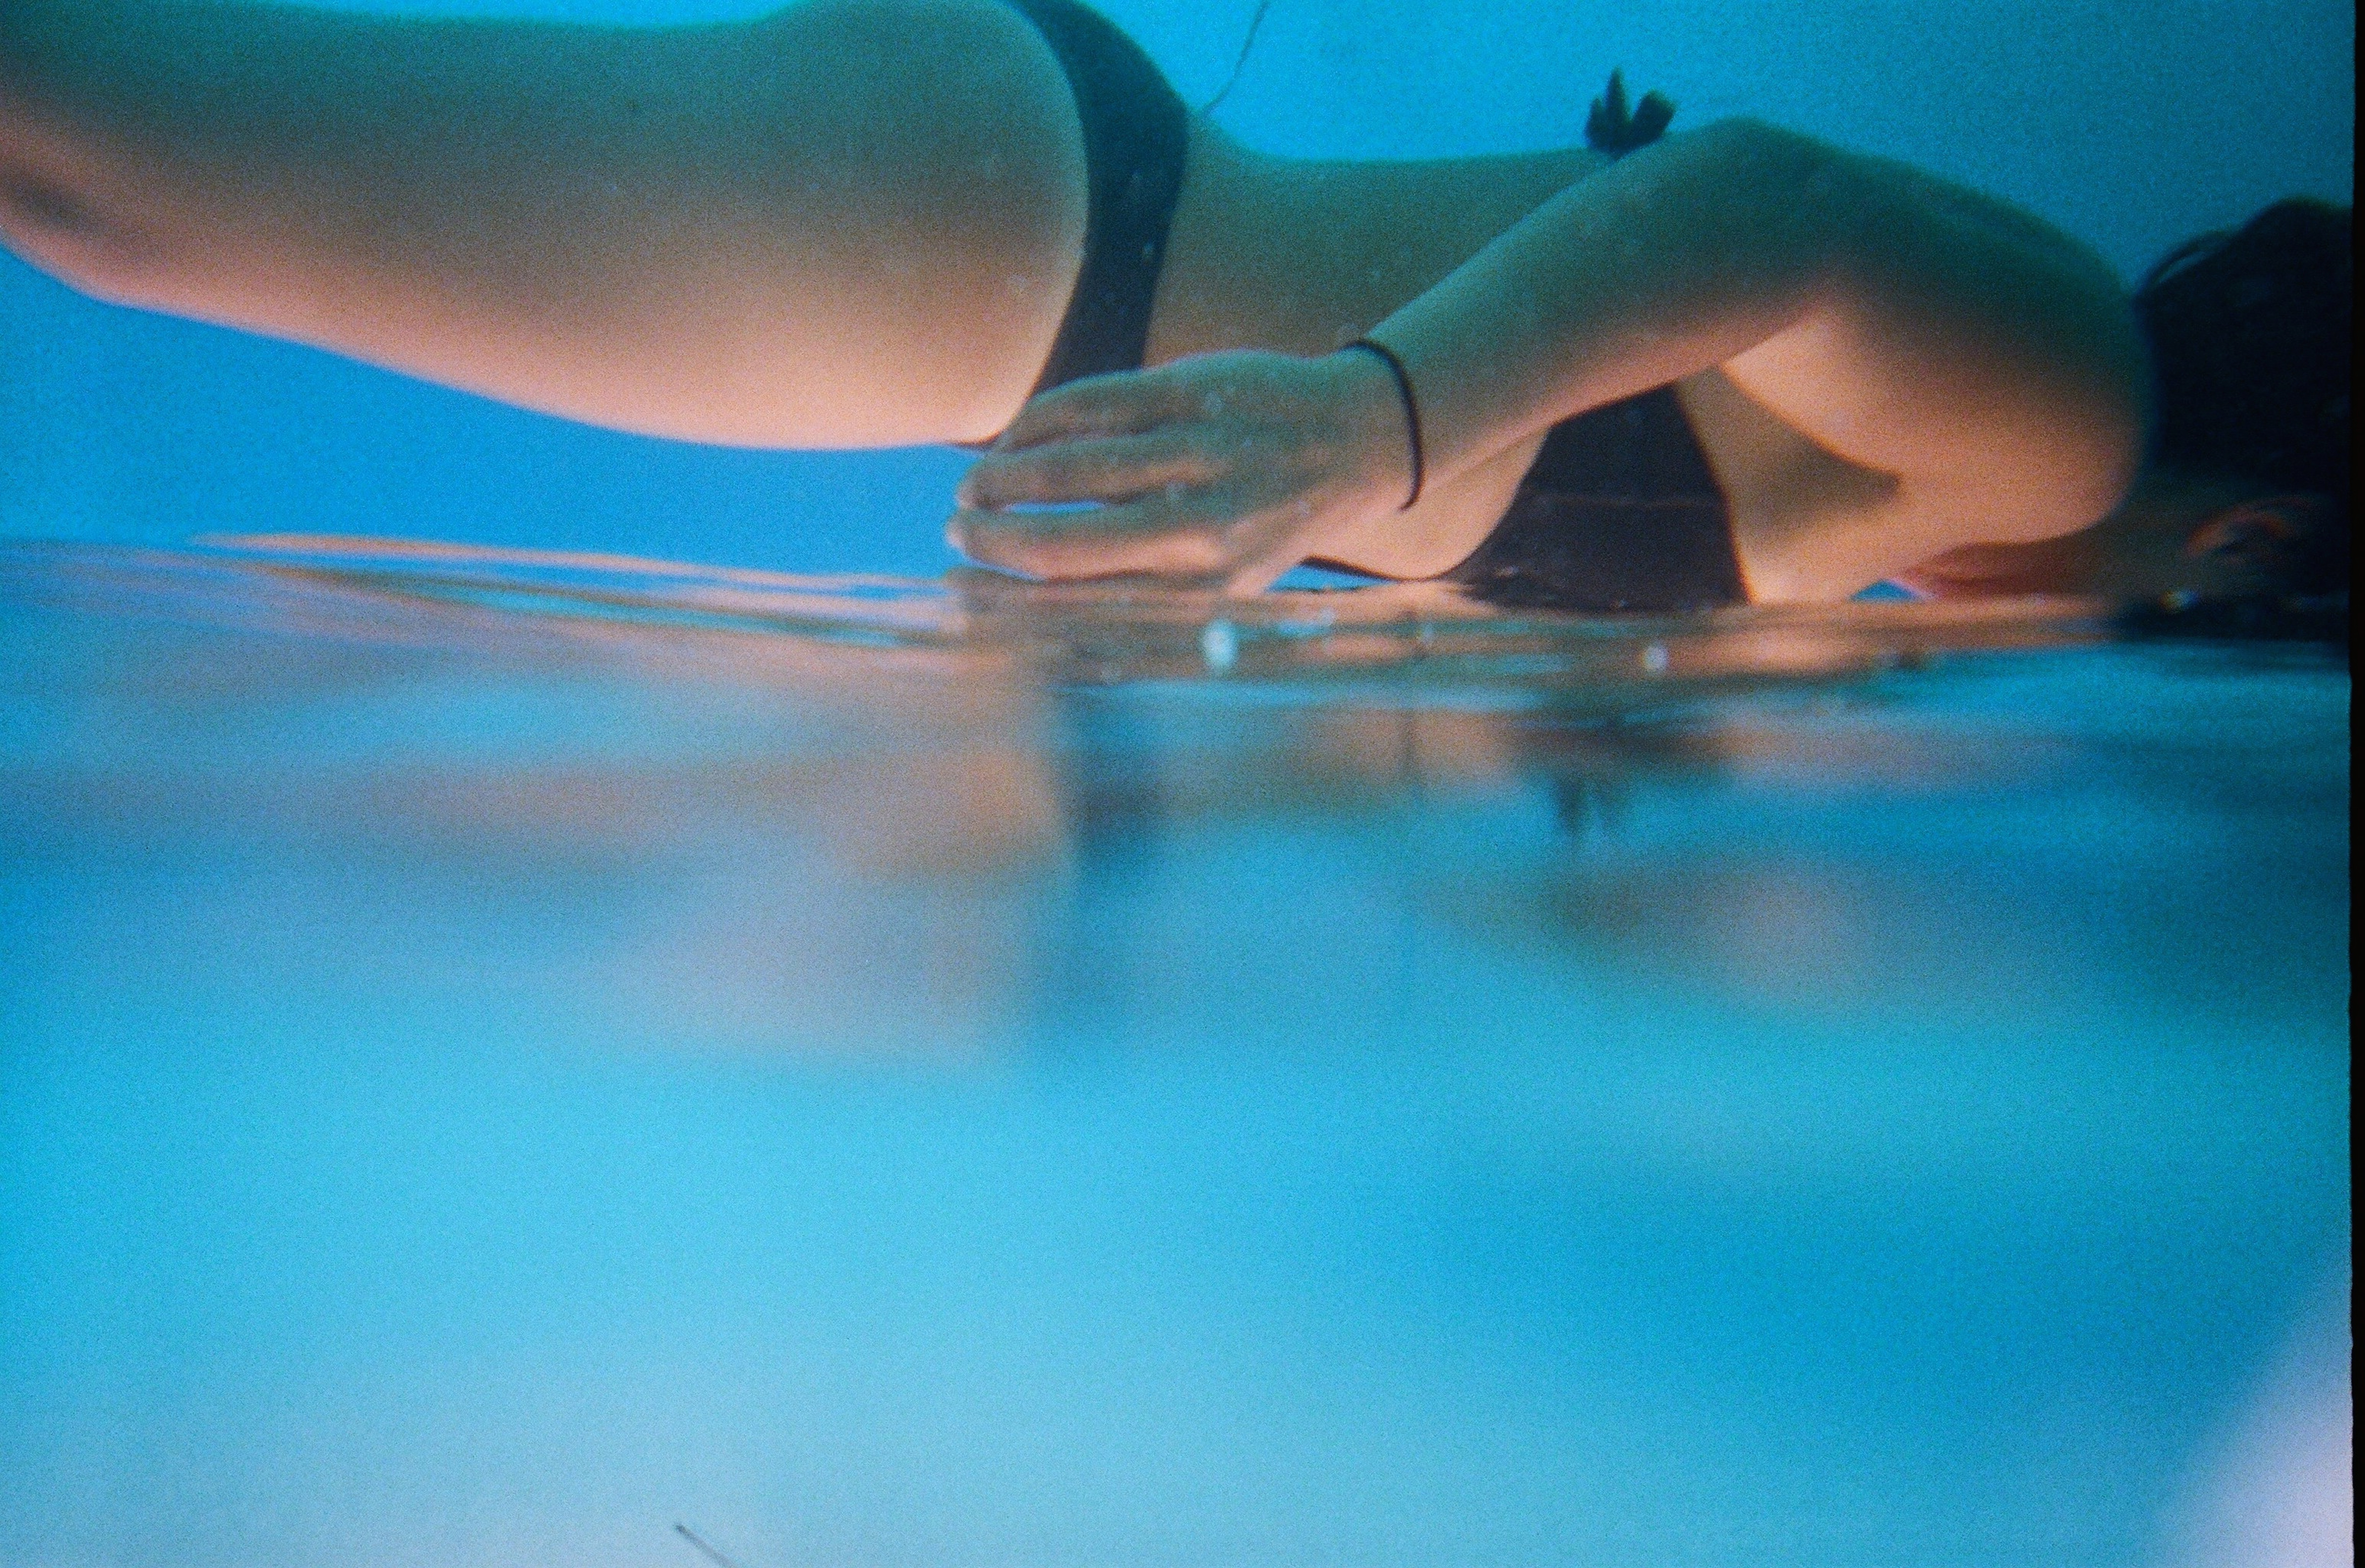
diving, underwater, reflection, swimming pool, biology, blue, freediving, sports, water sport